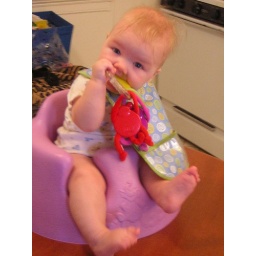
5m3w5d in bumbo chair with monkeys 3